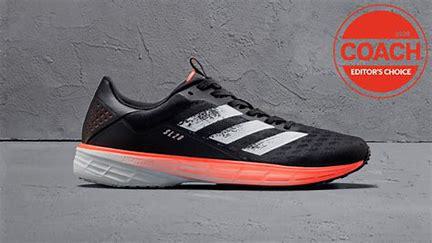
Brand: Adidas
Model: SL20